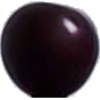
Label: cherry_wax_black